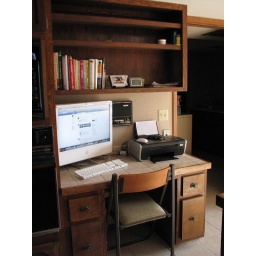
My desk...as Liam puts it...the kitchen is my office since I'm in charge of ingredients